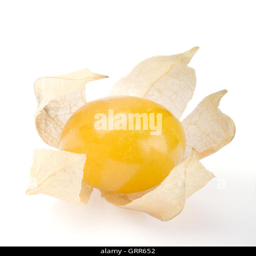
single berry on white background .